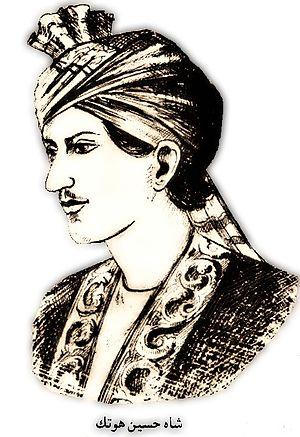
Shah Hussain Hotak, fils de Mirwais Khan Hotak, est le cinquième et dernier souverain de la dynastie Hotaki.